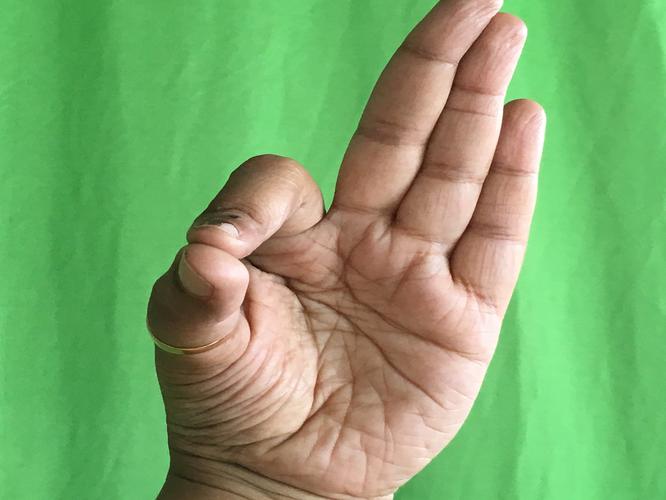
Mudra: Aralam
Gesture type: single_hand